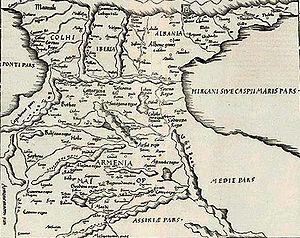
Cet article retrace l'histoire cartographique de l'Arménie, de l'antiquité au XXᵉ siècle.